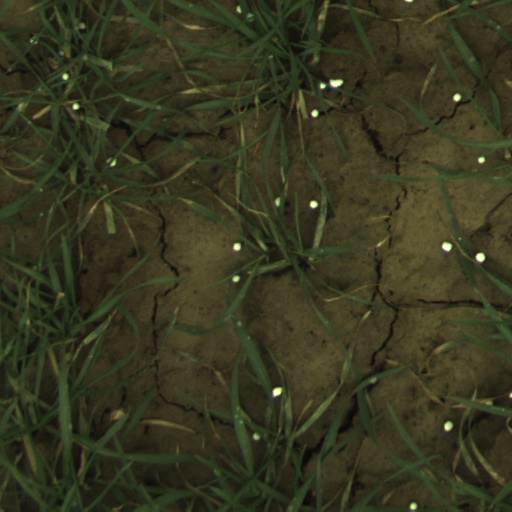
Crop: wheat